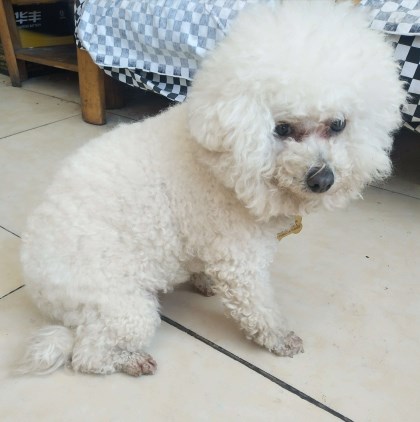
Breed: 3083-n000117-Bichon_Frise